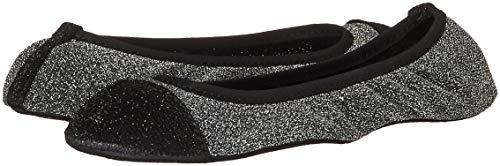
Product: Sidekicks Women's Adult Glitz Synthetic
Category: Toys & Games | Novelty & Gag Toys
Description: Solid construction and thick, supportive heels.
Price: $6.38 - $21.80